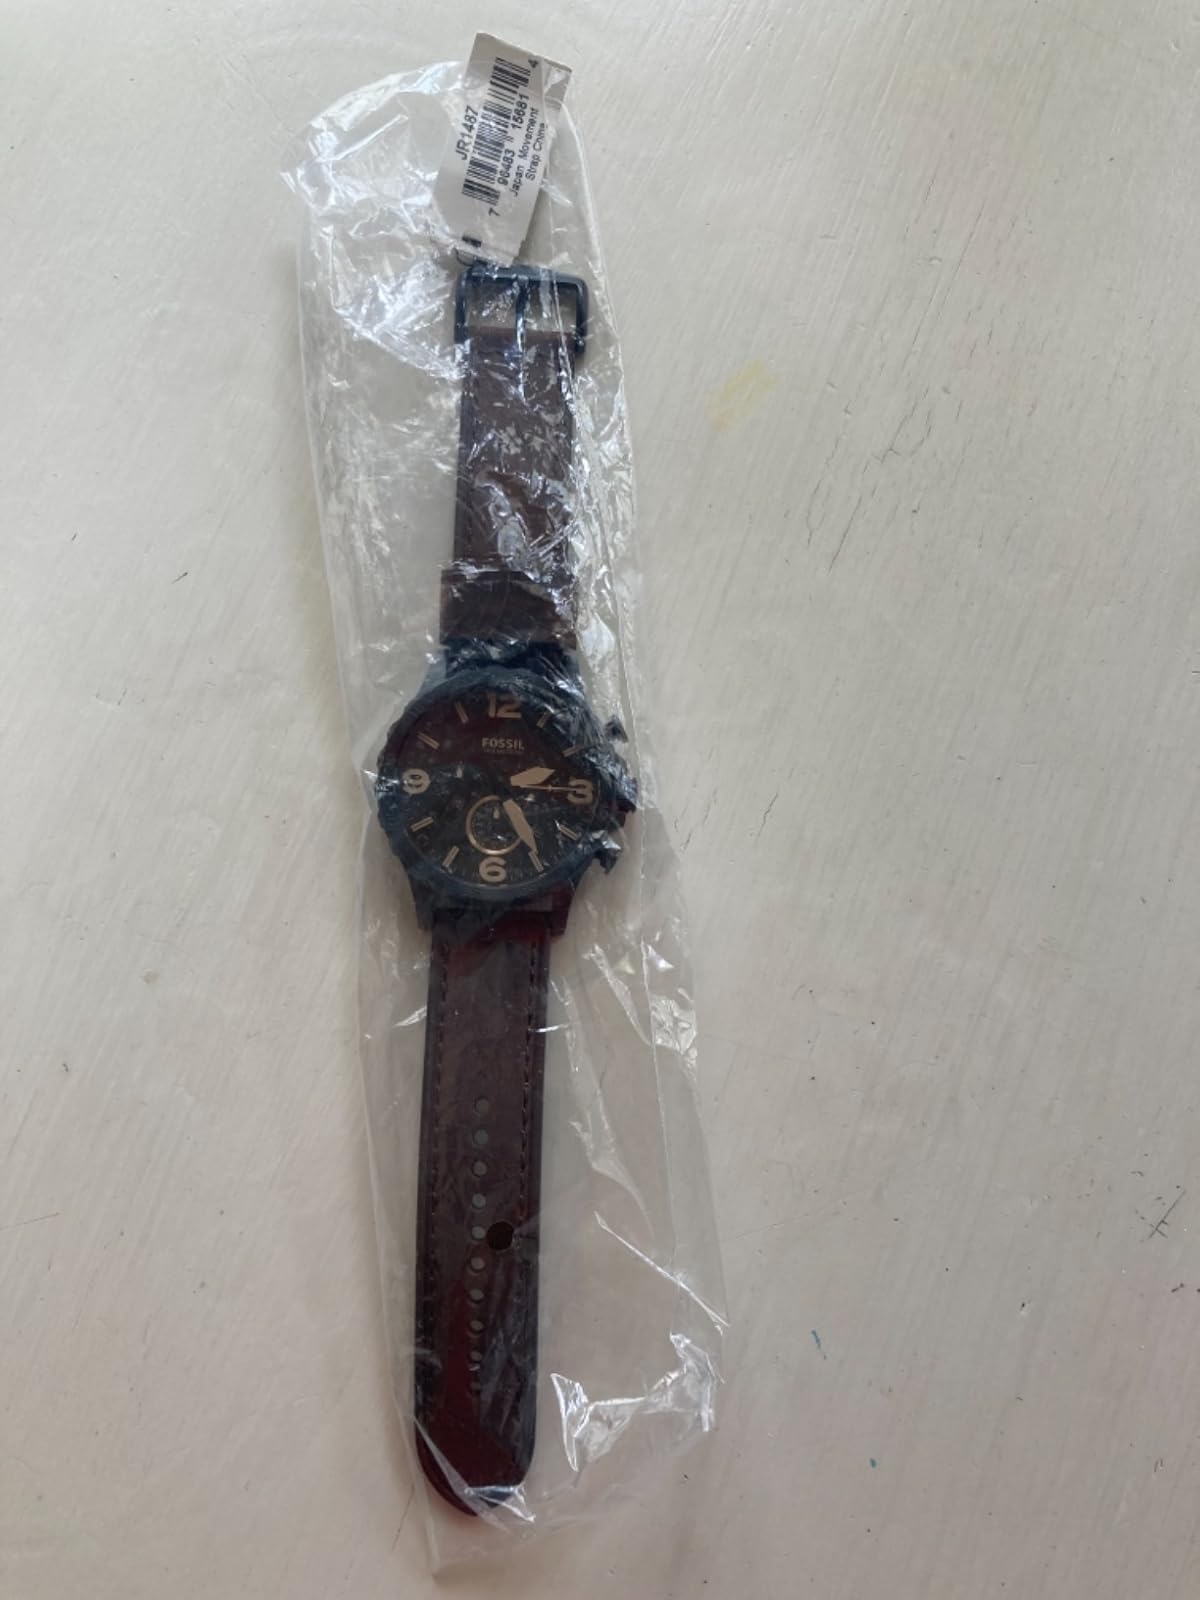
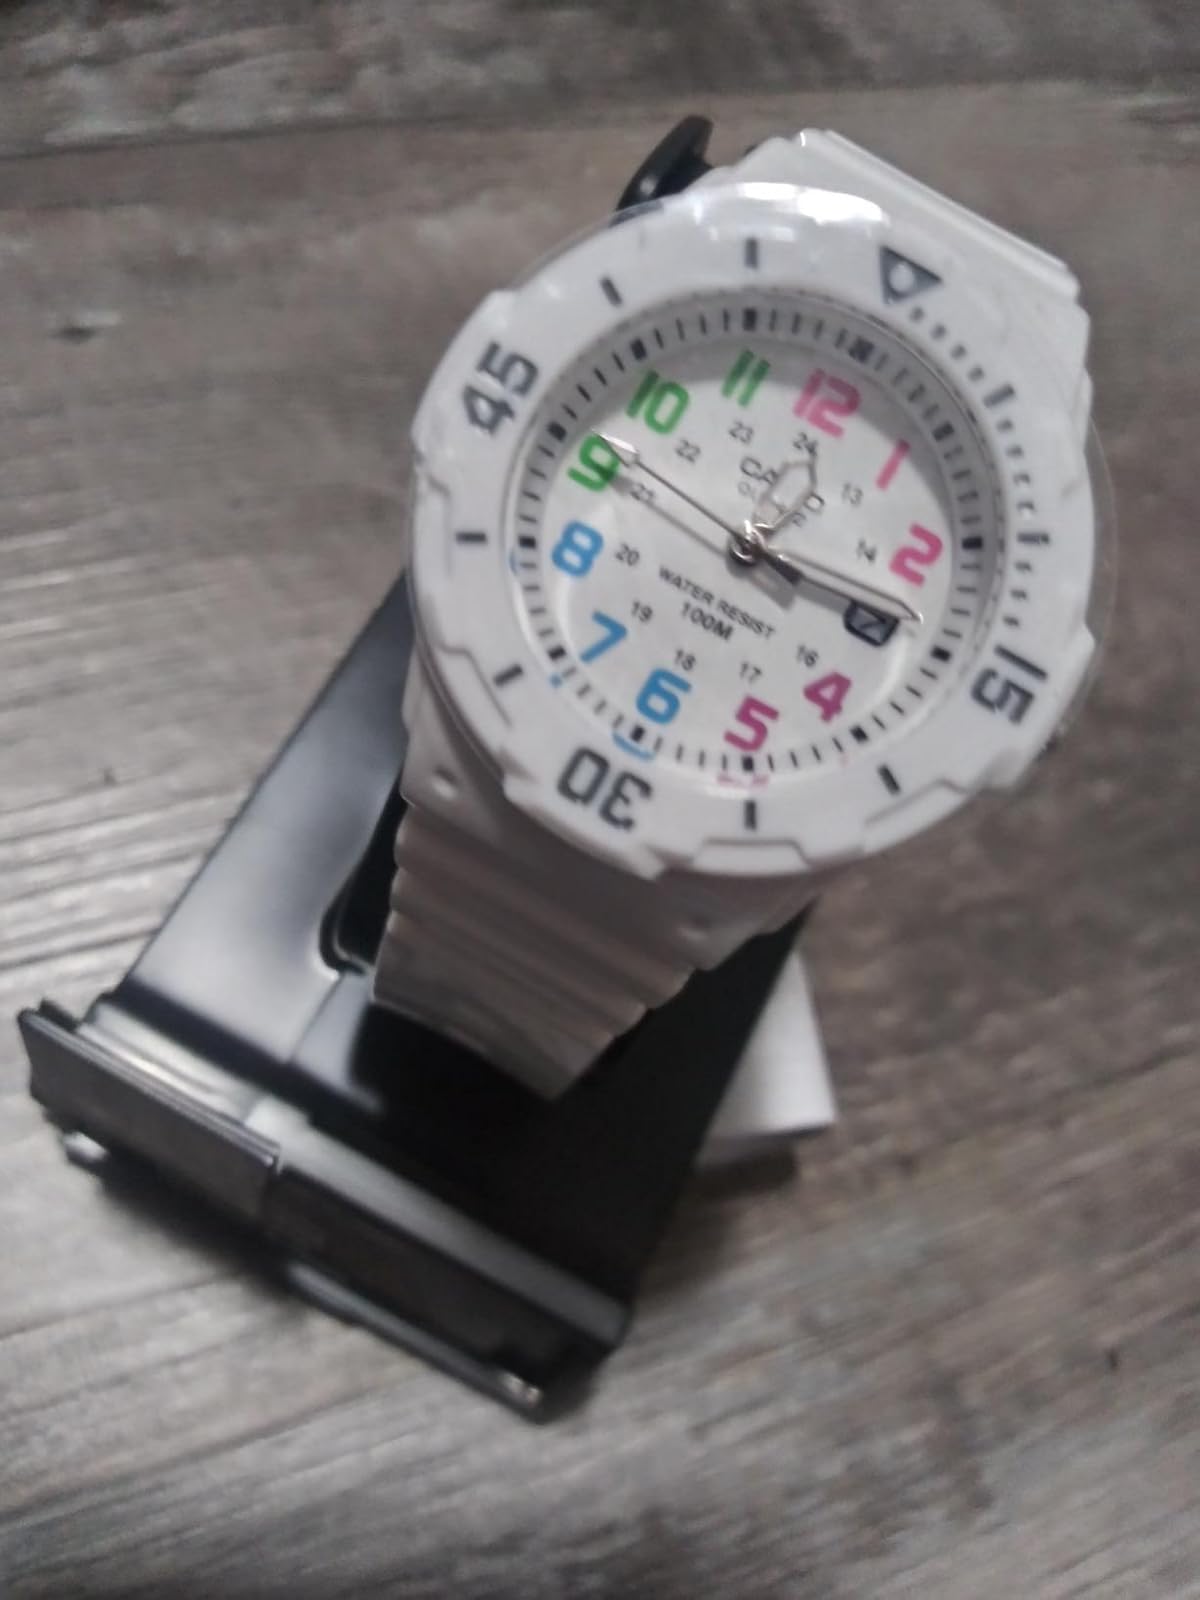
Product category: accessories_watch
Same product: no